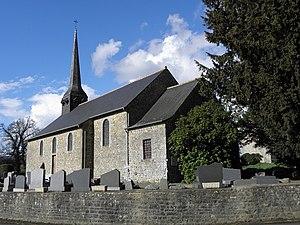
Église Saint-Martin de Lanrigan (35).
Lanrigan est une commune française située dans le département d'Ille-et-Vilaine en Région Bretagne. Ces habitants sont nommés Lanriganais et Lanriganaises.